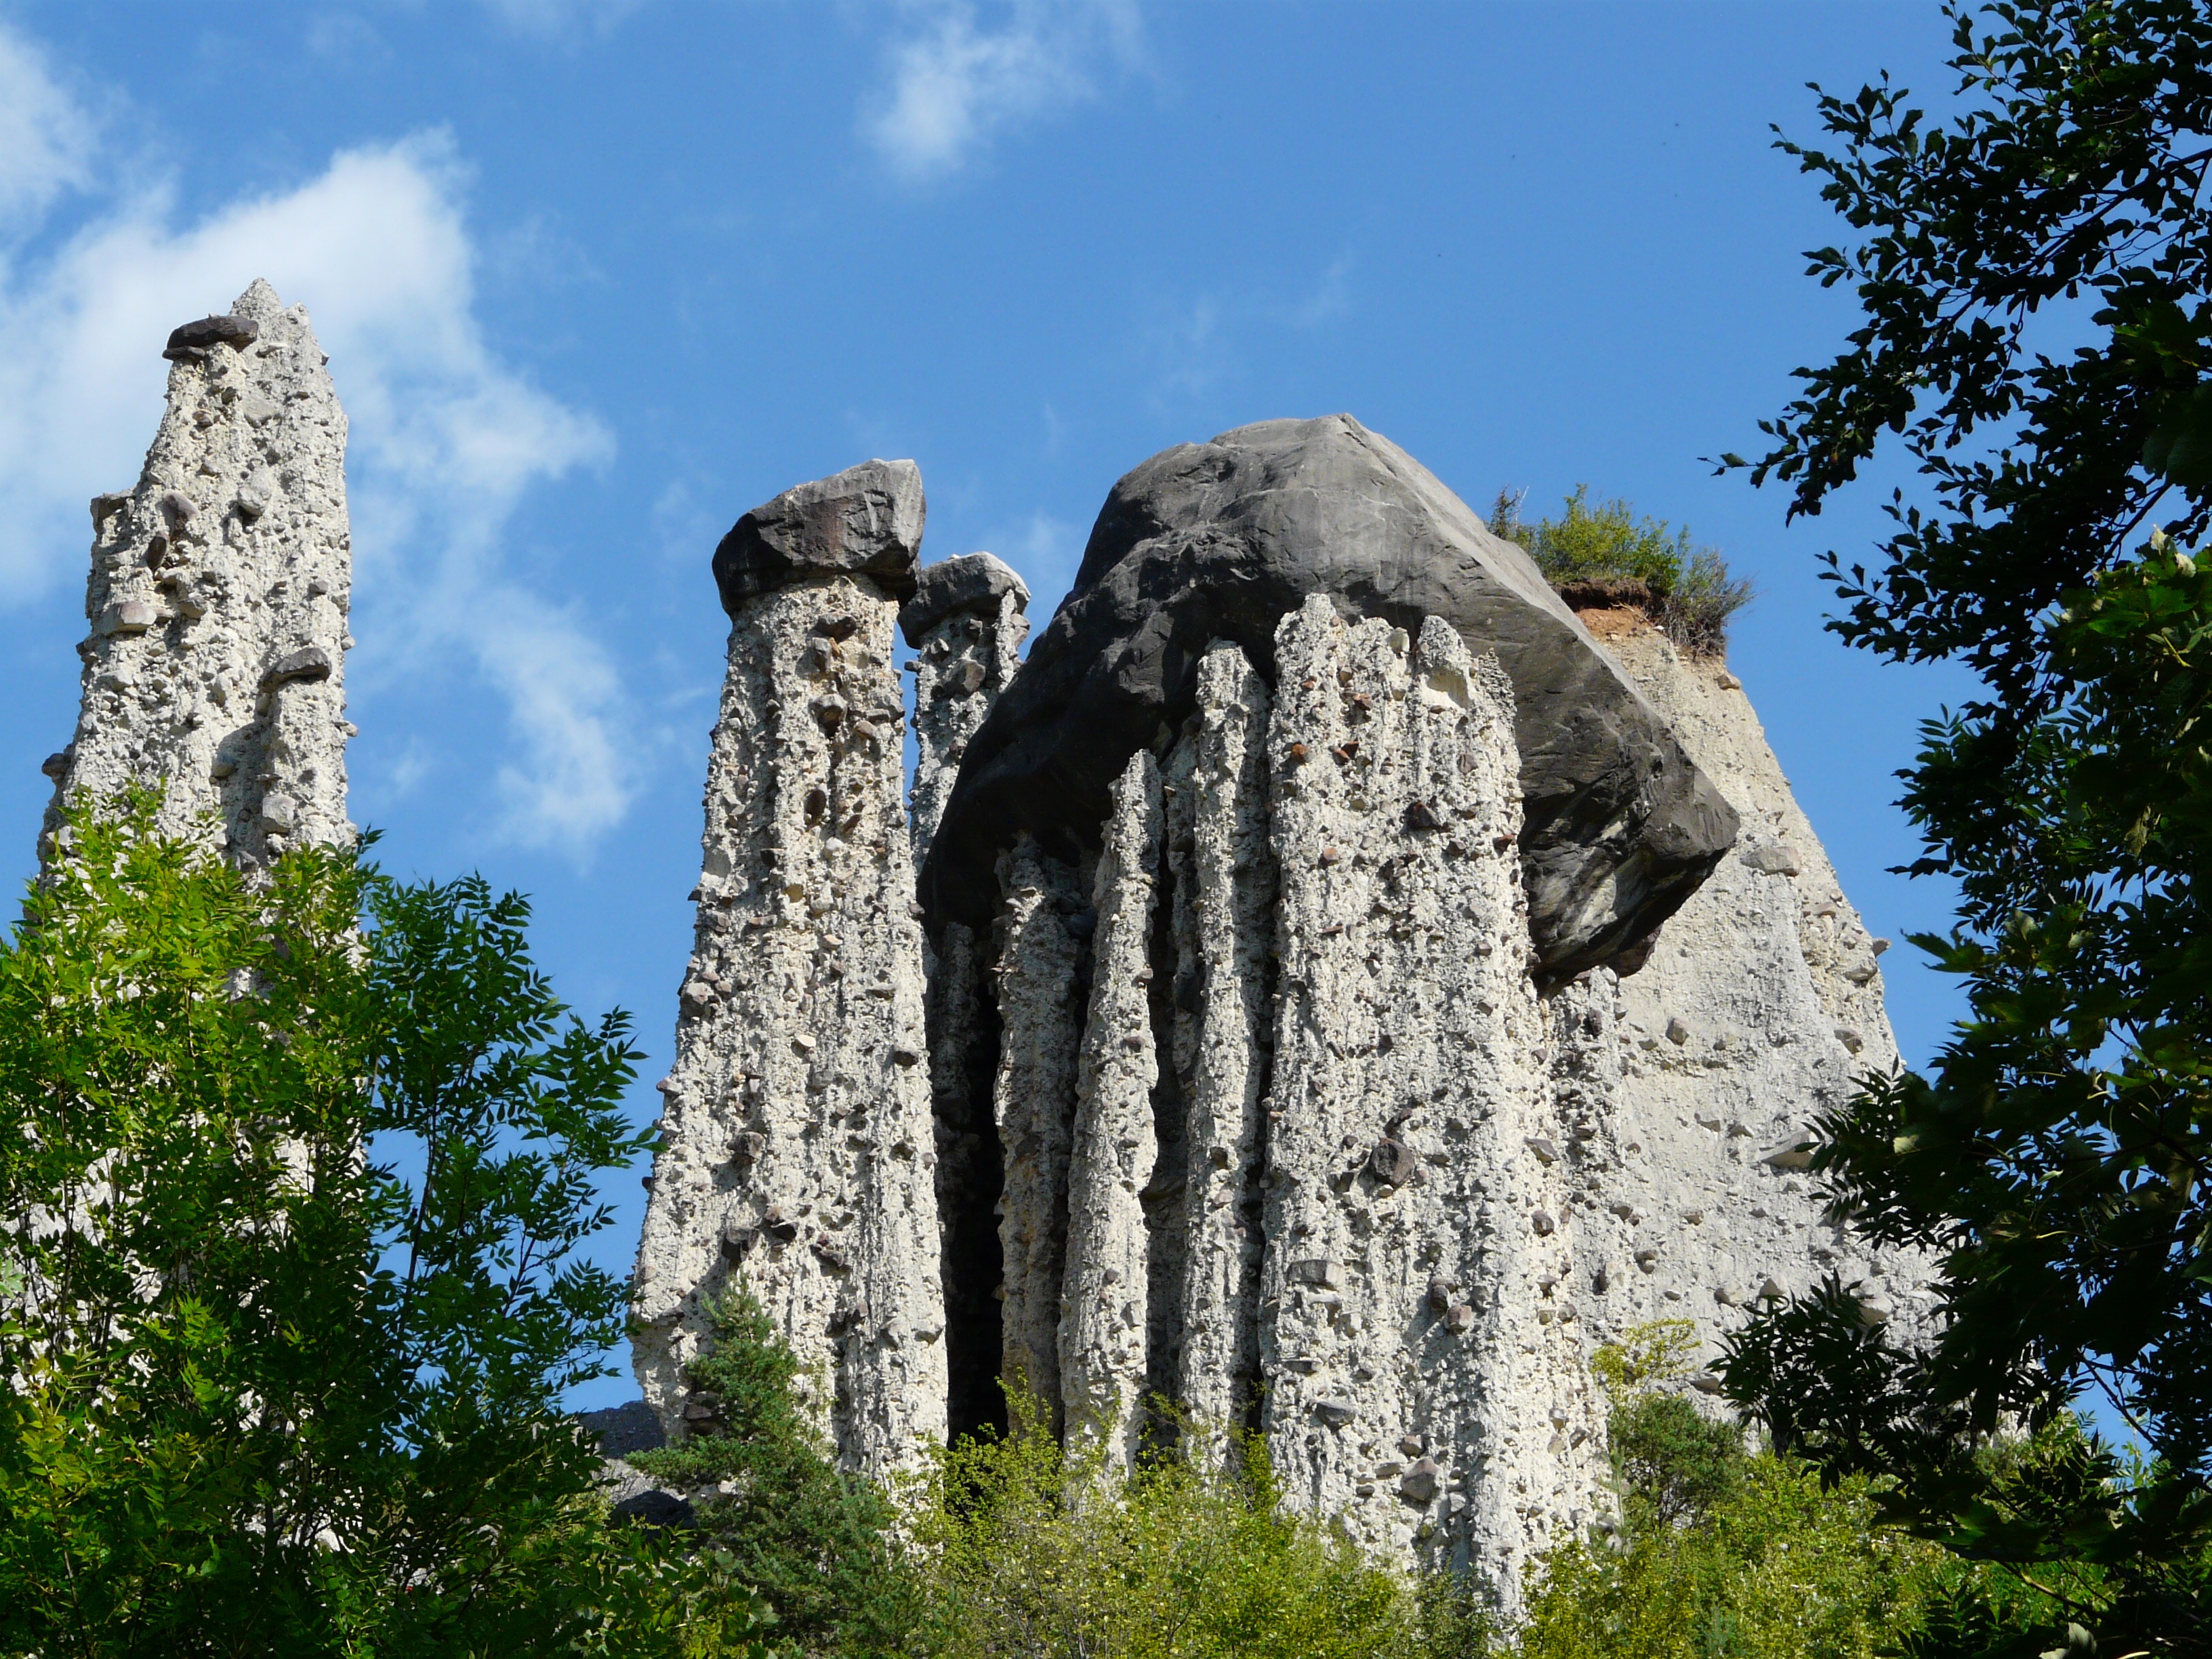
landscape, tree, nature, rock, mountain, hiking, monument, formation, arch, park, landmark, national park, sculpture, alps, ruins, monolith, ancient history, bridesmaids topped